Man O'War Steps

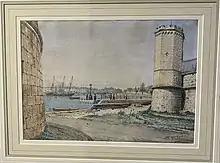
Fort Macquarie & Man of War Steps; Alfred Tischbauer, watercolour, 13 August 1893

The entire precinct was destroyed in the course of the construction of the Sydney Opera House, but the jetty and steps survived. It was rebuilt in the early 1970s and reopened in 1973. Memorial plaques on the stone pillars on each side of the seawall entrance commemorate its history, particularly in the Naval context. At various times, wooden wharves and pontoons were added to the stone jetty, and a substantial wooden shed built at the shore end. The latter was intended chiefly for naval purposes, but was used also as a waiting shed for ferry passengers. In 1902, Rear Admiral Beaumont, RN, described the waiting room as "the habitual resort of idlers." The following year, Capt. GH Field also complained of the "idlers" - "especially those disreputable ones of the female sex who make it a most objectionable waiting place for the wives of Officers and Men."